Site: brandenburg
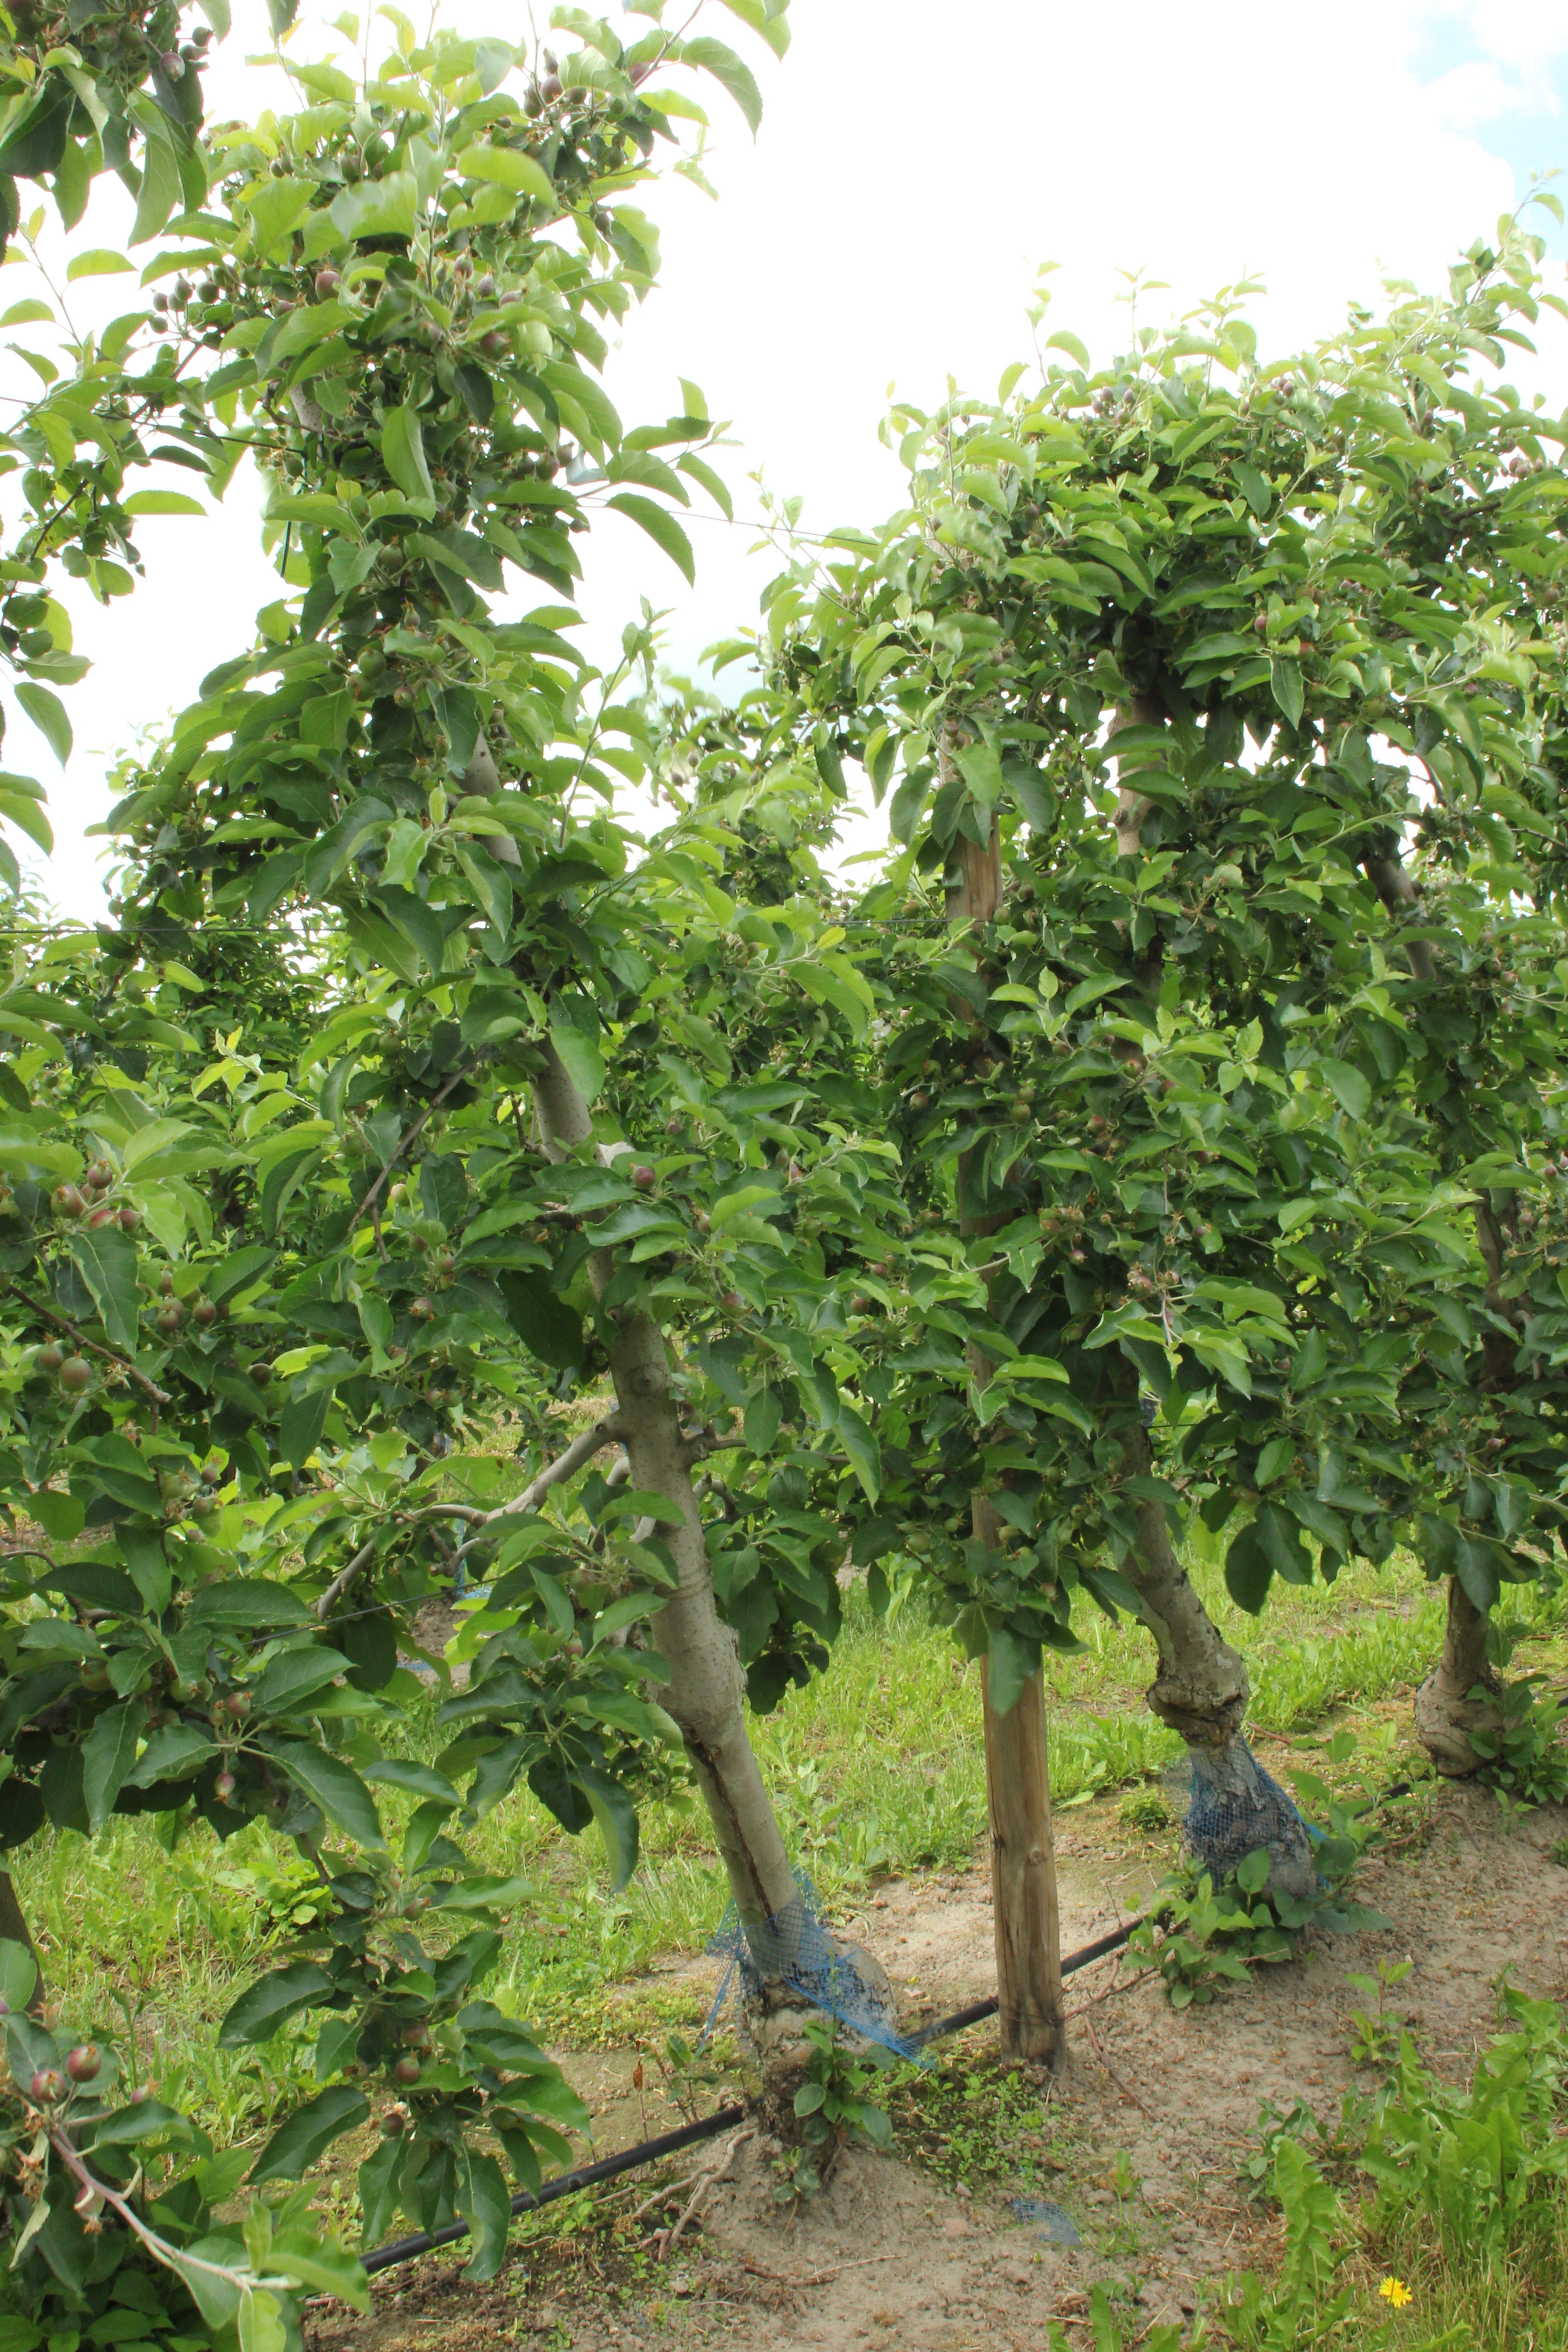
Growth stage (BBCH 72): Development of fruit